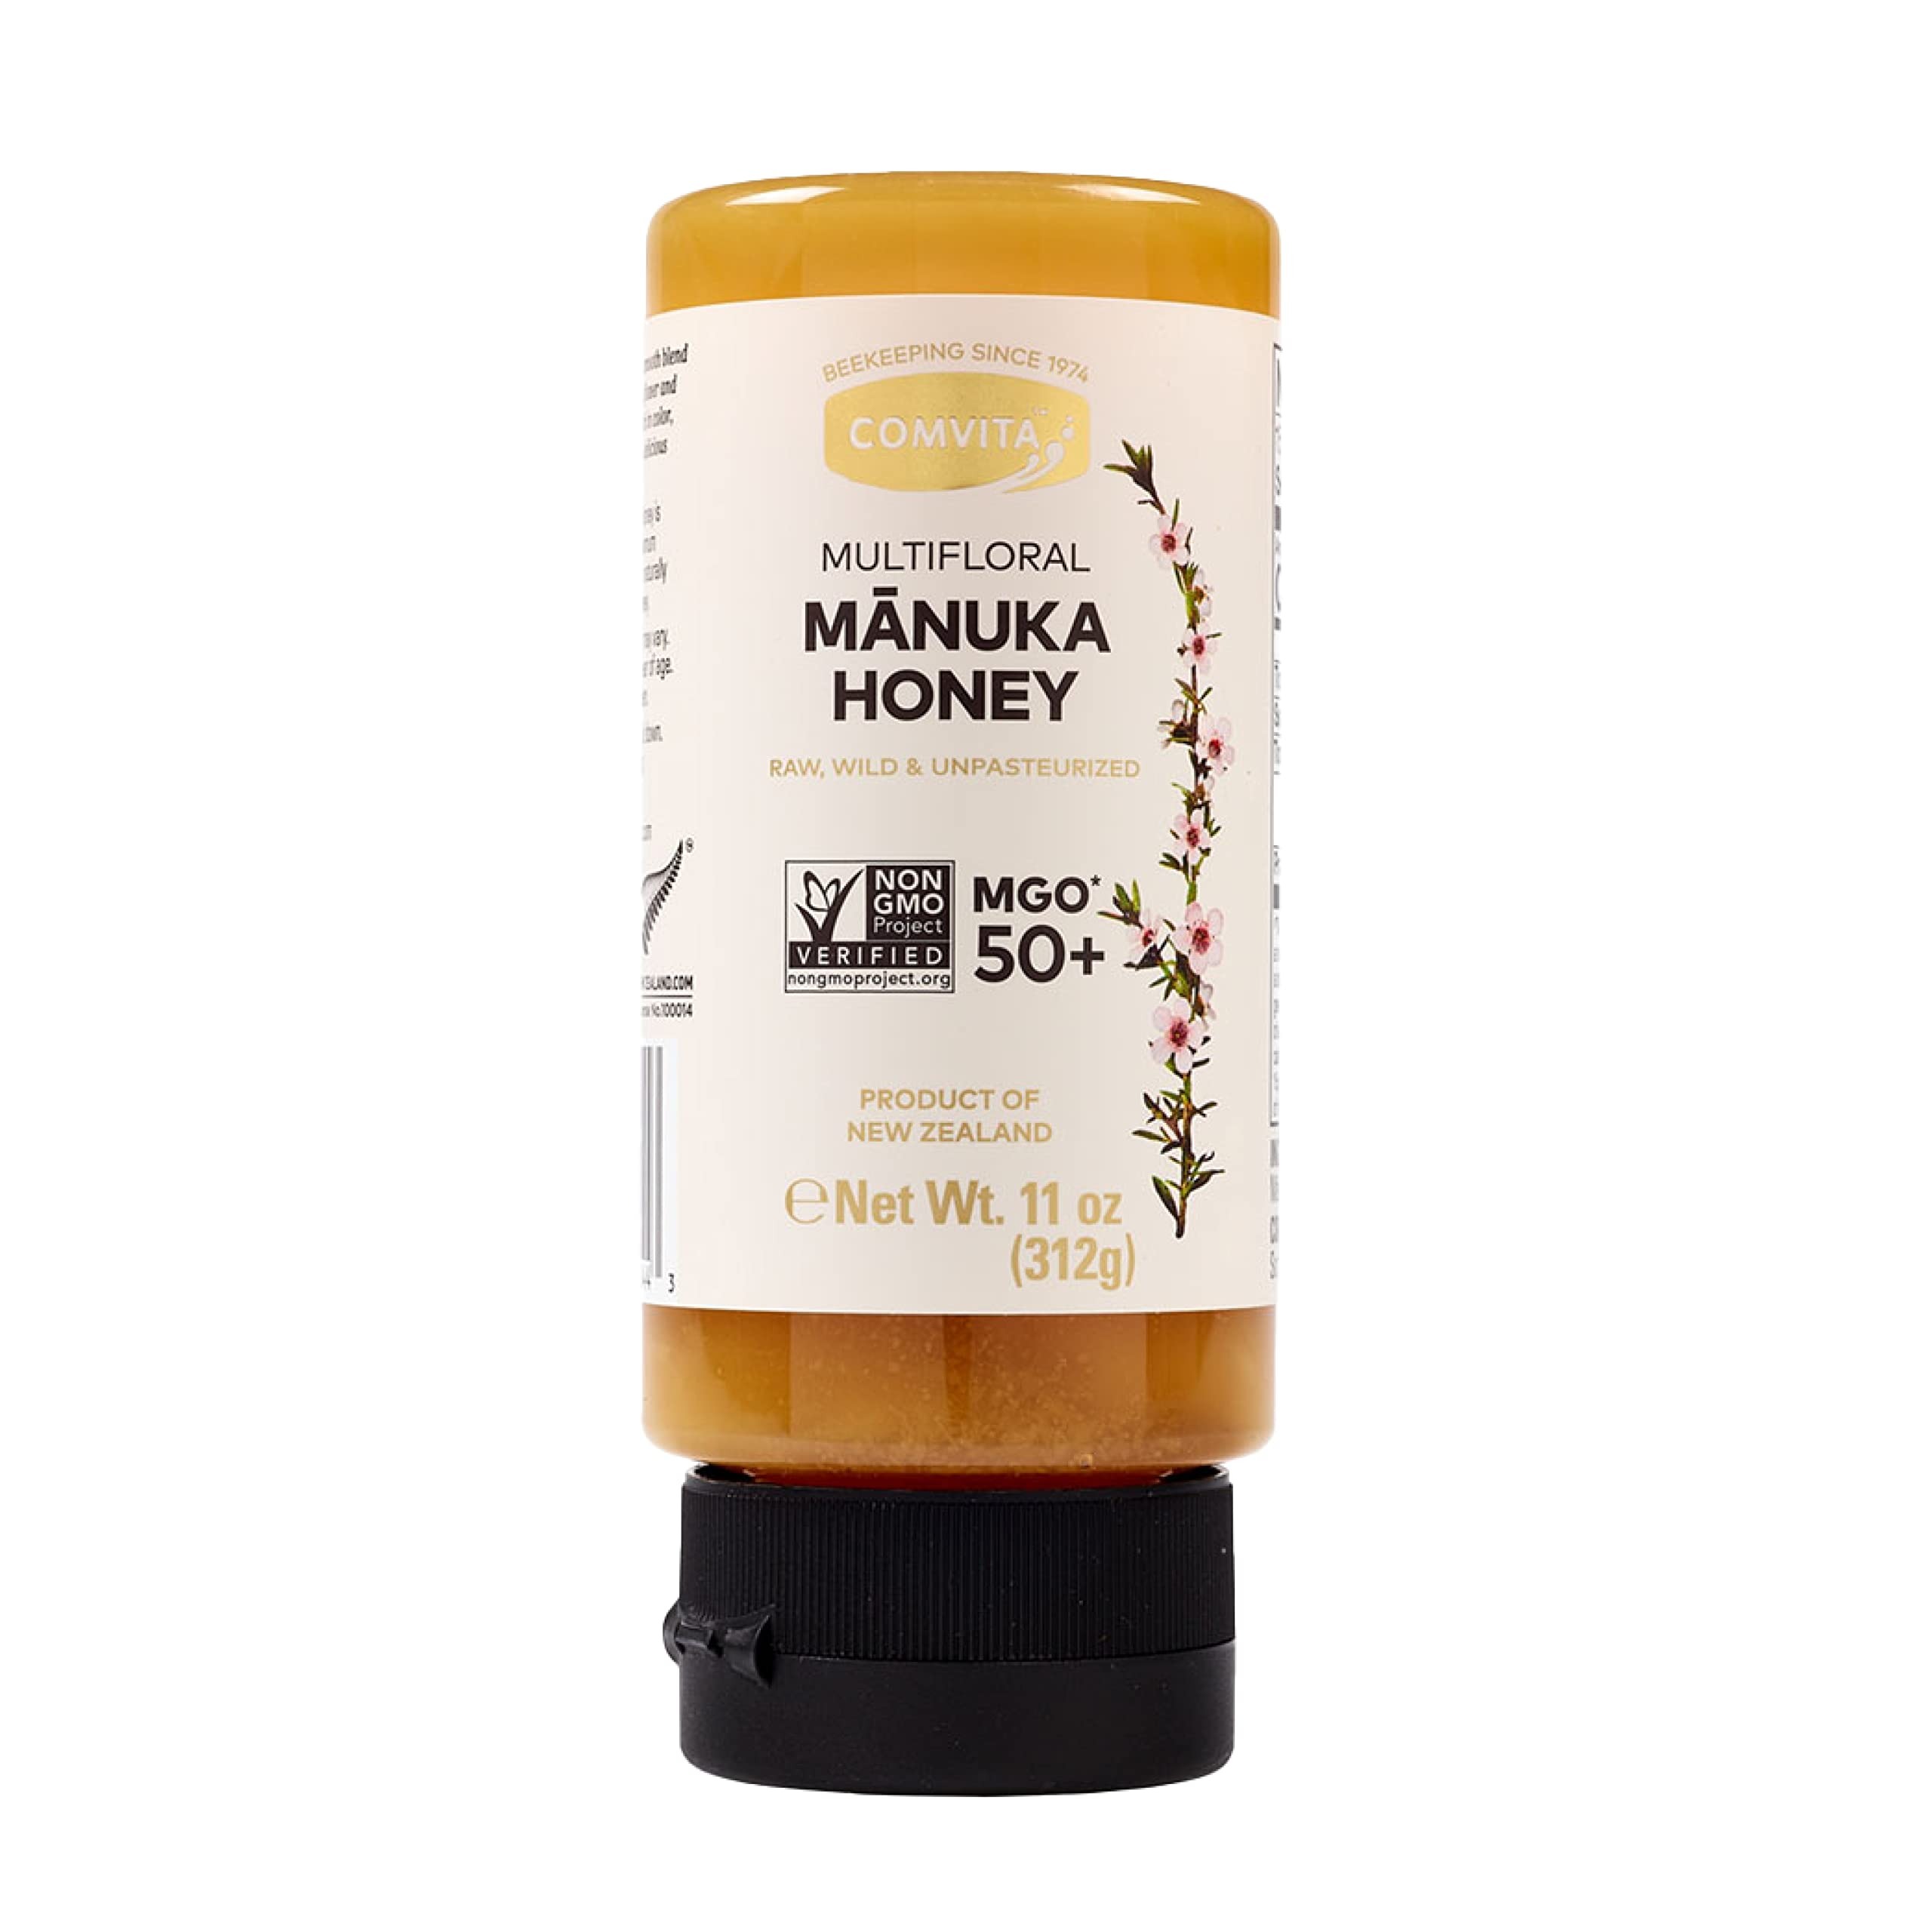
Item Name: Comvita Multifloral Manuka Honey (MGO 50+) | New Zealand’s #1 Manuka Brand | Raw, Wild, Non-GMO | Delicious & Creamy Superfood for Daily Vitality | 11oz Squeeze Bottle
Bullet Point 1: MGO 50+ MULTIFLORAL MANUKA HONEY: Raw Multifloral Manuka Honey comes from the nectar of the Mānuka flower and other New Zealand wildflowers in the pristine forests of New Zealand. Raw, Wild, Unpasteurized, Non-GMO Project Verified, and Certified Gluten-Free.
Bullet Point 2: THE GOLD STANDARD: Our Raw Manuka Honey is guaranteed to contain MGO 50+, the natural compound found only in Mānuka Honey that offers immune and digestive wellness benefits. Enjoy natural goodness from the power of the Mānuka flower.
Bullet Point 3: NO-MESS WITH A SQUEEZE: Easy to use, and mess-free, our new 11 oz squeeze bottle format contains the same amazing Gold Standard Honey, just in a bottle designed especially to be squeezed.
Bullet Point 4: A BETTER FOR YOU SWEETNERr: Mānuka Honey is one of nature’s powerful wonders. It contains a unique range of beneficial oligosaccharides and prebiotics, amino acids, polyphenolic, and other plant-derived compounds. Delicious and creamed to perfection, enjoy adding to your tea, salad dressings, oatmeal, yogurt, smoothie, or simply by the spoon.
Bullet Point 5: NEW ZEALAND’S #1 MANUKA HONEY: Beekeeping Since 1974, Comvita offers a full range of sustainably harvested, premium Manuka crafted with your well-being in mind.
Product Description: Comvita Multifloral Mānuka Honey MGO50+ Squeeze Bottle, Gold Standard honey with a squeeze.
Value: 11.0
Unit: Ounce

Price: 17.245